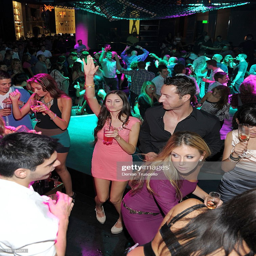
a general view during the casting for season .